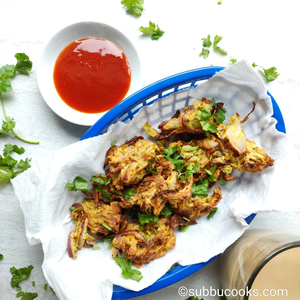
Dish: pakora